Bart Claes

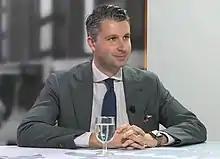

Bart Claes (born 8 April 1989) is a Belgian politician who has been a member of the Flemish parliament for the Flemish nationalist Vlaams Belang party since 2019.